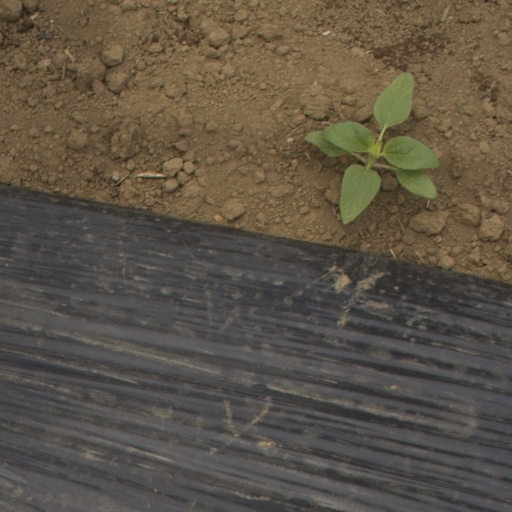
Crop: Jerusalem artichoke